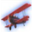
Label: airplane